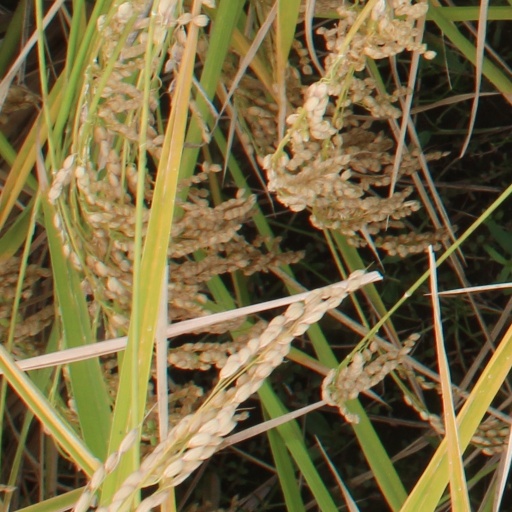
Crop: rice